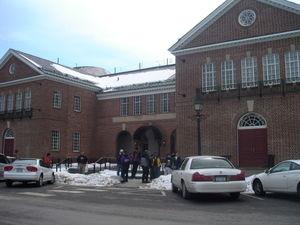
Le Temple de la renommée du baseball est un musée situé au 62, Main Street, à Cooperstown dans l'État de New York. Il est consacré à la mémoire des plus grands joueurs et entraîneurs de l'histoire du baseball. À ce titre, il sert de référence pour l'étude de l'histoire du sport. Sa devise est Préserver l'histoire, Honorer l'excellence, Réunir les générations.